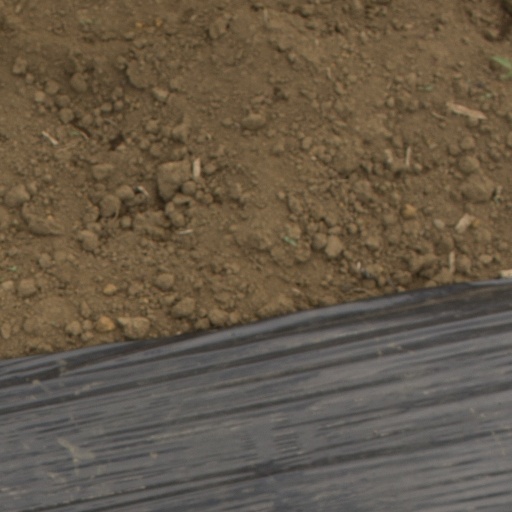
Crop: Jerusalem artichoke